History of the Philippines

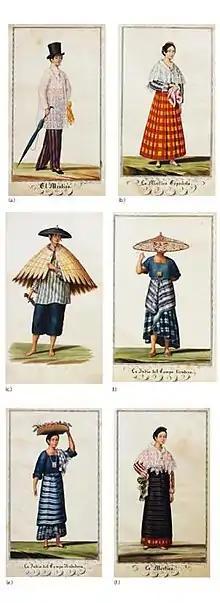
Filipinos during the Spanish era.

In 1578, the Castilian War erupted between the Christian Spaniards and Muslim Bruneians over control of the Philippine archipelago. On one side, the newly Christianized non-Muslim Visayans of Panay and Cebu, as well as Butuan (which were from northern Mindanao), as well as the remnants of Bo-ol (Dapitan) had previously waged war against the Sultanate of Sulu, Sultanate of Maguindanao and Kingdom of Maynila, then joined the Spanish in the war against the Bruneian Empire and its allies, the Bruneian puppet-state of Maynila, Sulu which had dynastic links with Brunei as well as Maguindanao which was an ally of Sulu. The Spanish and its Visayan allies assaulted Brunei and seized its capital, Kota Batu. This was achieved as a result in part of the assistance rendered to them by two noblemen, Pengiran Seri Lela and Pengiran Seri Ratna. The former had traveled to Manila to offer Brunei as a tributary of Spain for help to recover the throne usurped by his brother, Saiful Rijal. The Spanish agreed that if they succeeded in conquering Brunei, Pengiran Seri Lela would indeed become the sultan, while Pengiran Seri Ratna would be the new Bendahara. In March 1578, the Spanish fleet, led by De Sande himself, acting as Capitán General, started their journey towards Brunei. The expedition consisted of 400 Spaniards and Mexicans, 1,500 Filipino natives and 300 Borneans. The campaign was one of many, which also included action in Mindanao and Sulu.